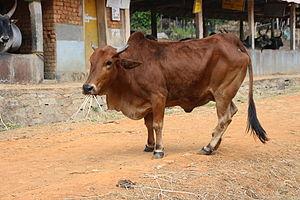
L'élevage bovin au Bangladesh est une composante importante de l'élevage local. Il est fortement imbriqué dans l'agriculture, pilier de ce pays très majoritairement agricole.